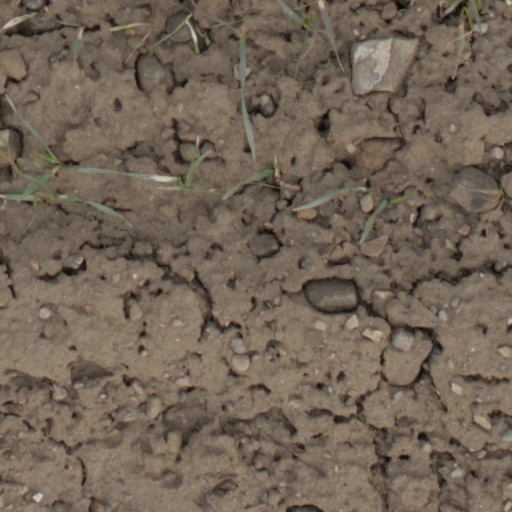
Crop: wheat